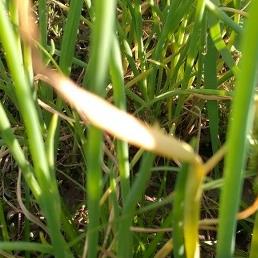
Crop: Onion
Condition: alternaria-d